List of aviation accidents and incidents involving CFIT

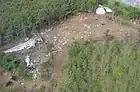
Overview of the crash site

On February 19, 1985, Iberia Flight 610, on a regular scheduled domestic passenger flight from Madrid–Barajas Airport, to Bilbao Airport, crashed into a television antenna, slicing the left wing nearly completely off the airframe. The resulting loss of lift caused the aircraft to roll over into a dive and crash, killing all 141 passengers and 7 crew.